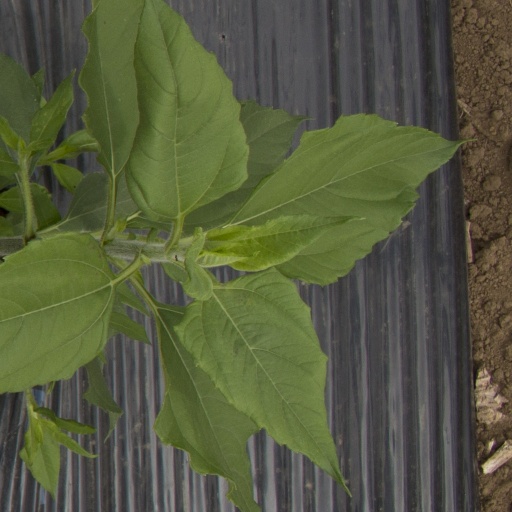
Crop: Jerusalem artichoke